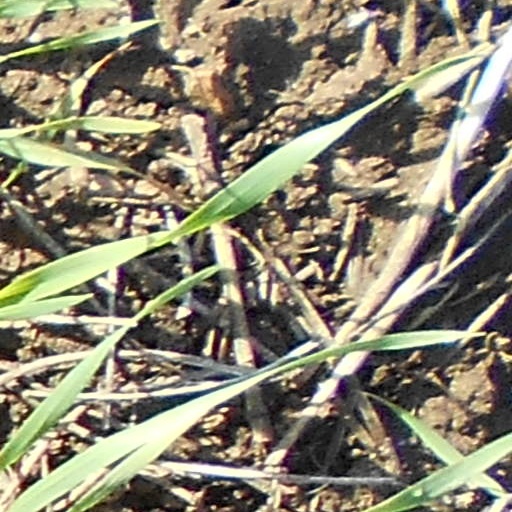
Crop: wheat